Water supply and sanitation in Mozambique

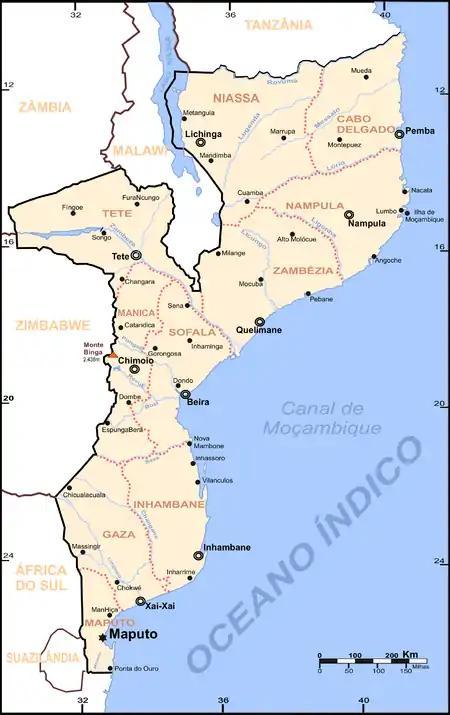
A map of Mozambique showing, among others, cities with private sector participation in water supply.

In 1995, Mozambique approved a National Water Policy that emphasizes community participation and, for urban water supply, private sector participation. In 1998 the World Bank approved its First National Water Development Project in support of the National Water Policy. Other donors provided co-financing for the project.